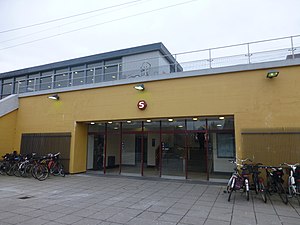
Islev Station / Galleri
Islev Station er en station på Frederikssundbanen, og er dermed en del af Københavns S-togs-netværk.